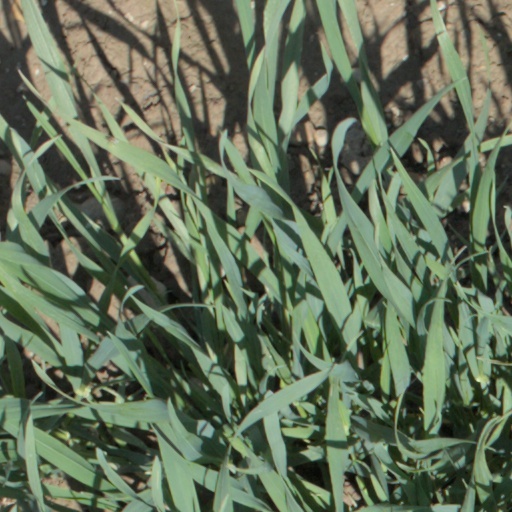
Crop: wheat